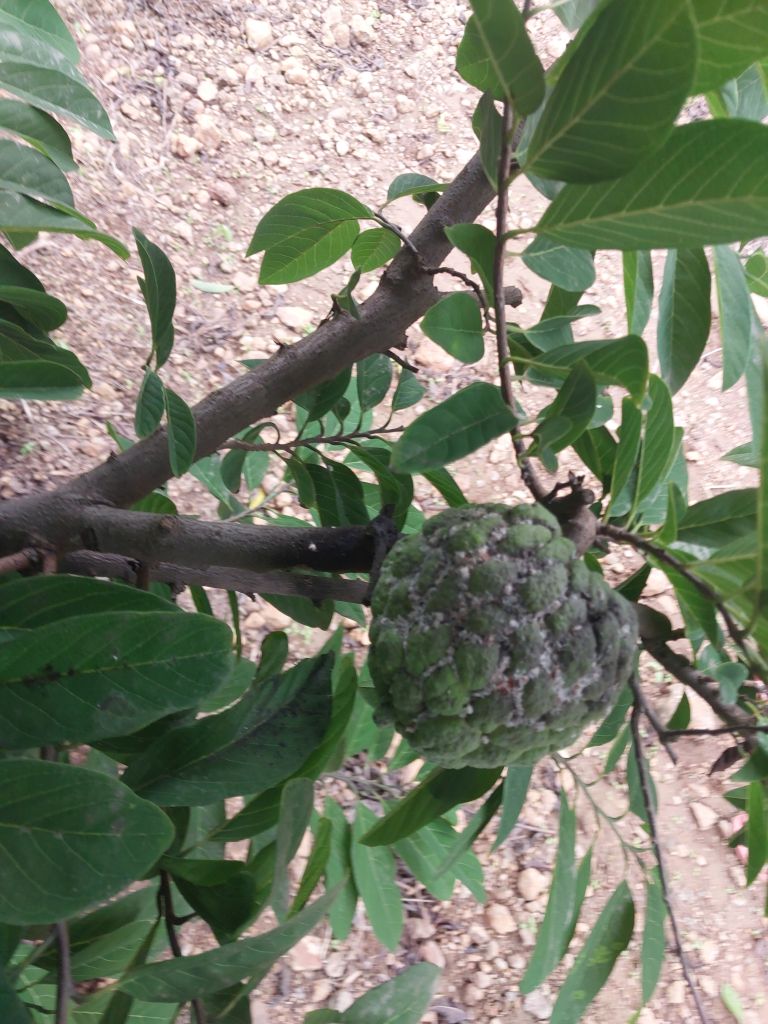
Disease label: Mealy Bug